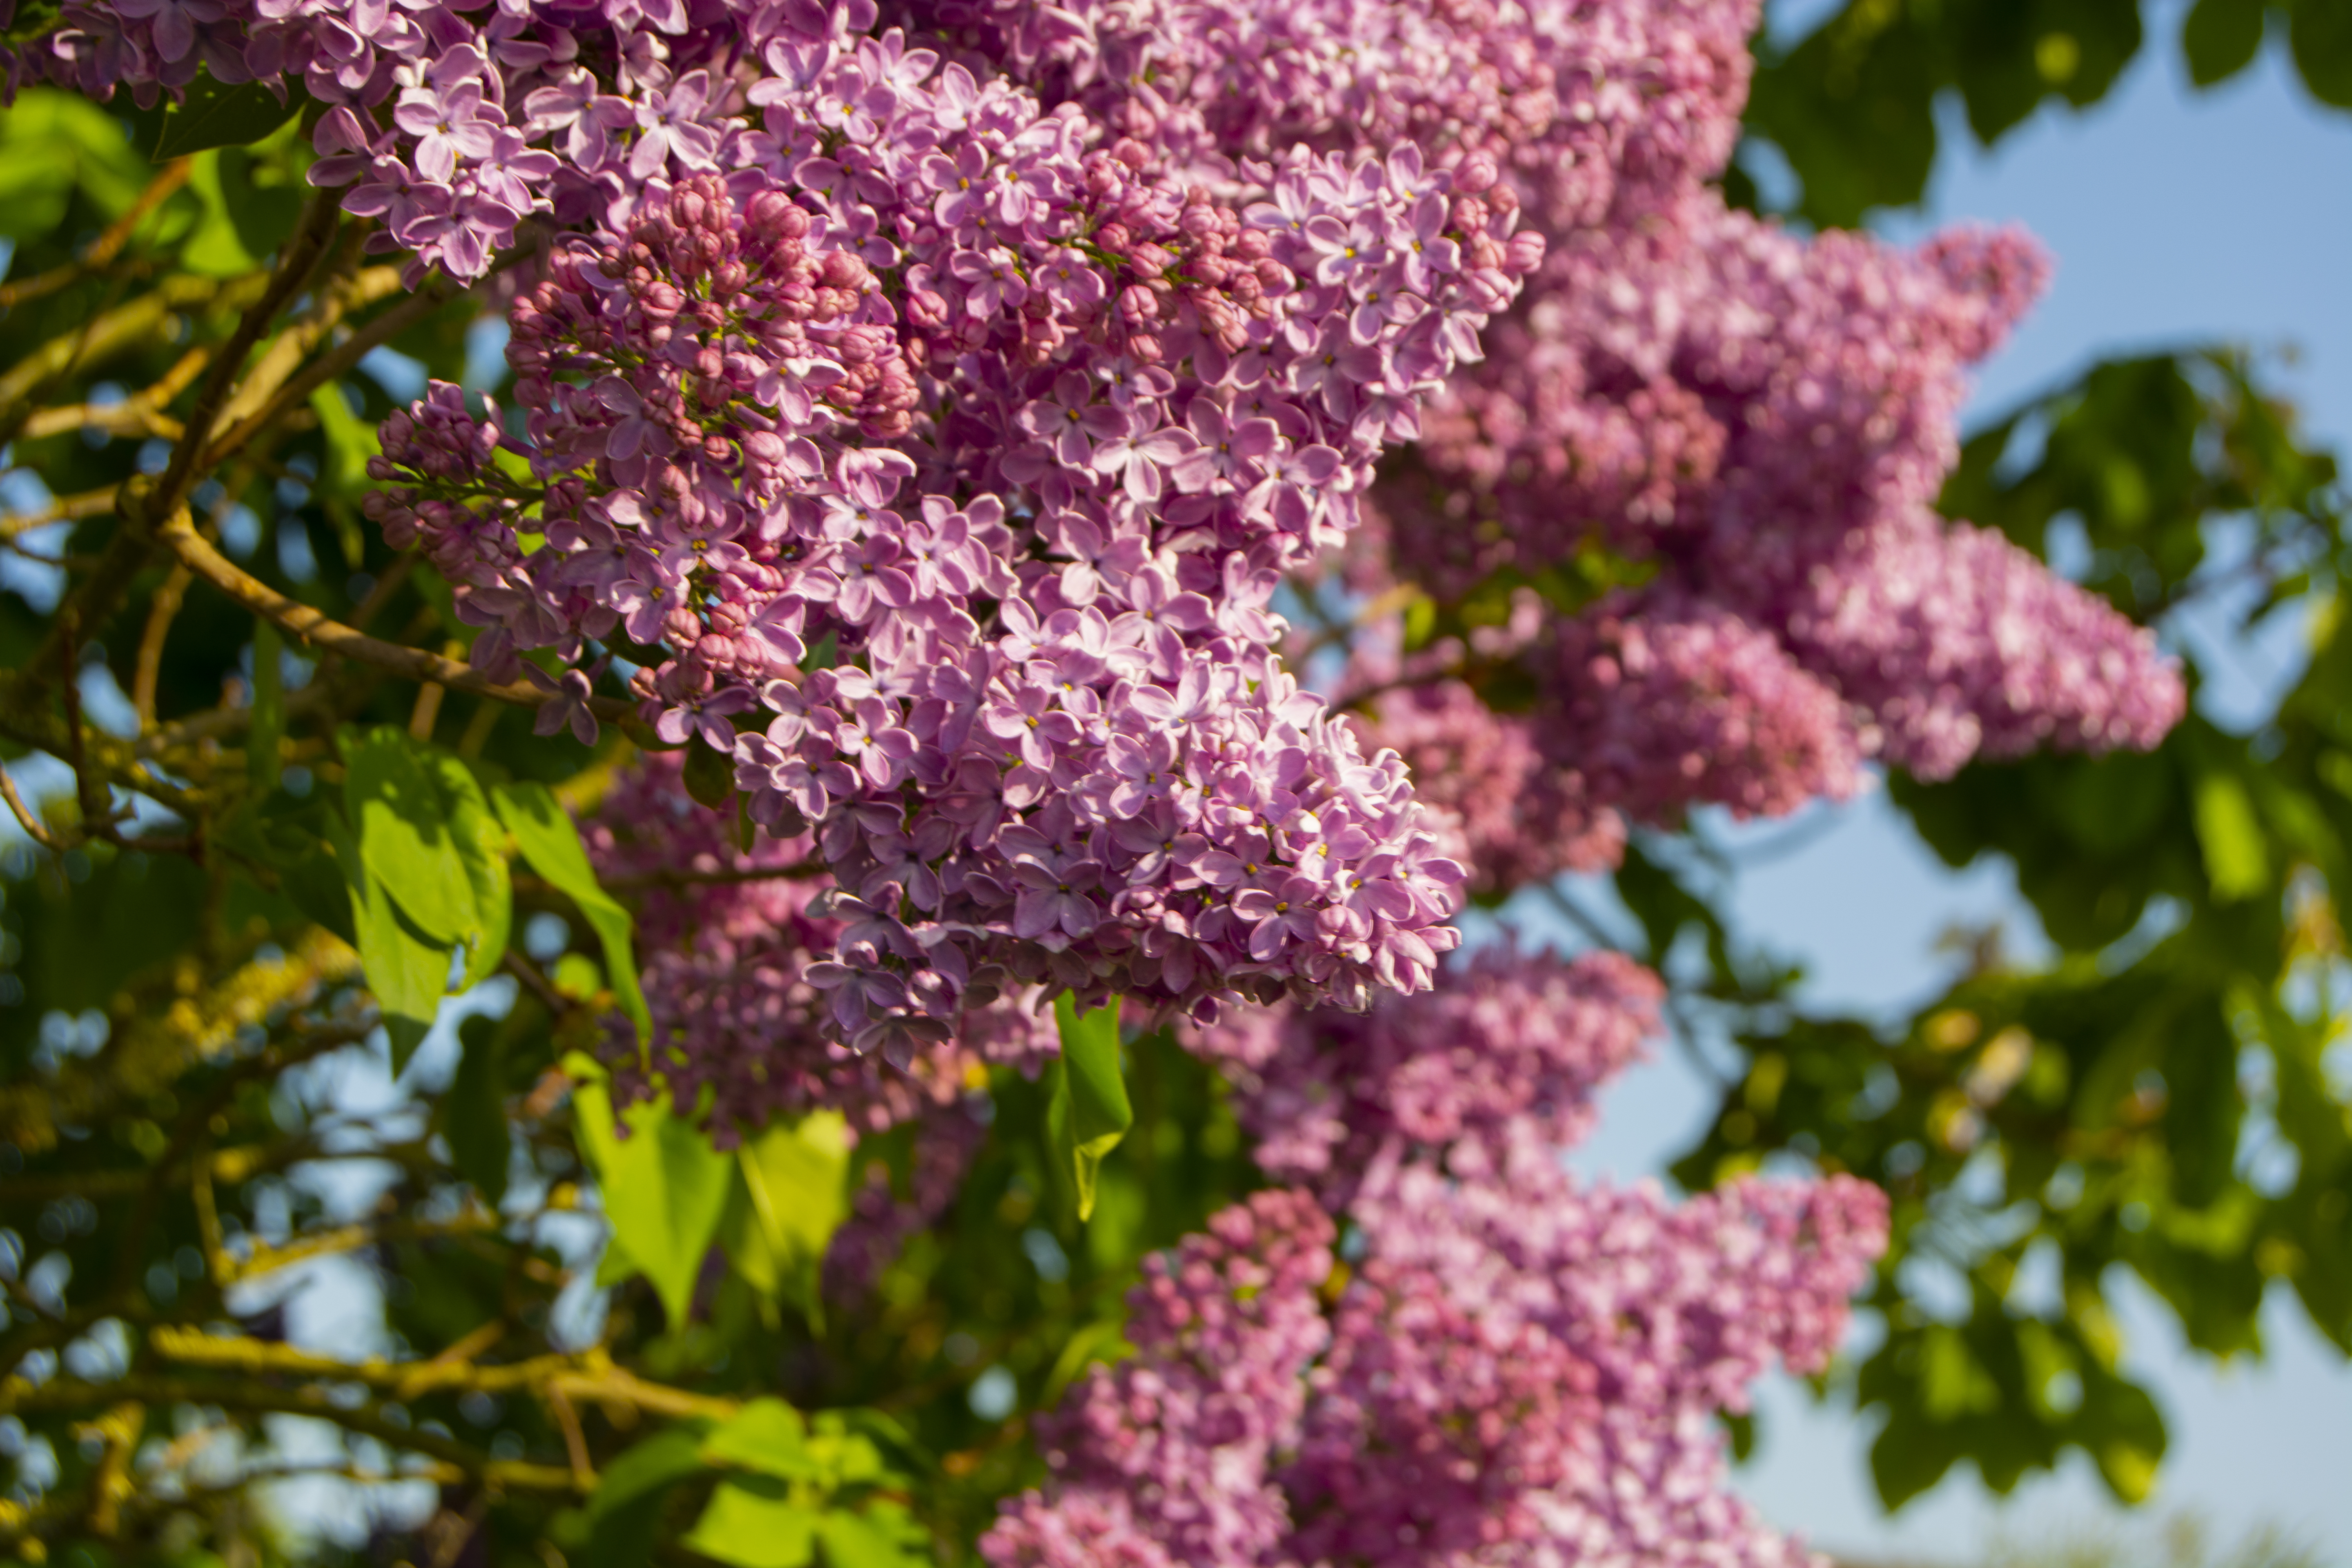
flower, spring, pink, lilac bush, green, plant, branch, botany, purple, vegetation, petal, tree, shrub, flowering plant, sky, groundcover, blossom, annual plant, garden, magenta, subshrub, buddleia, art, california lilac